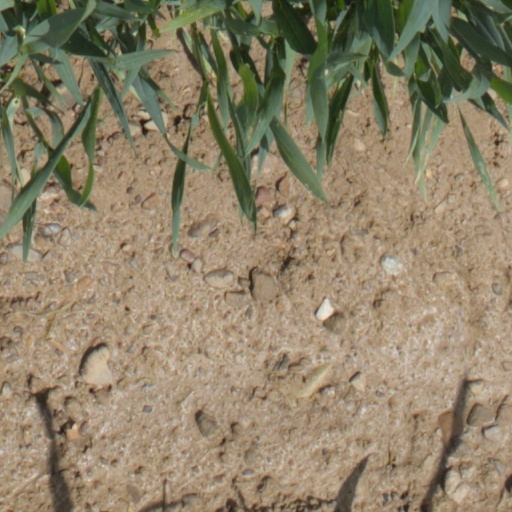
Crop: wheat